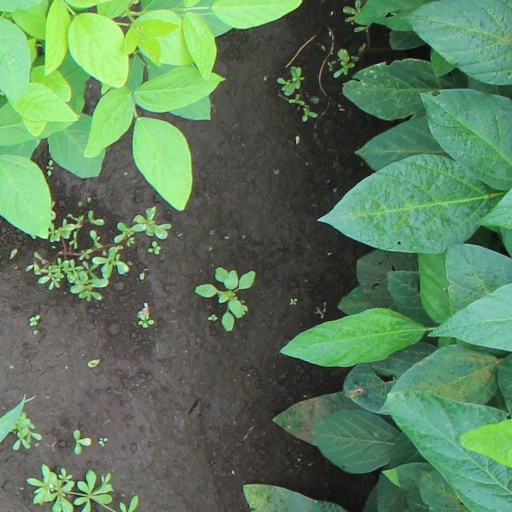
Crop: soybean